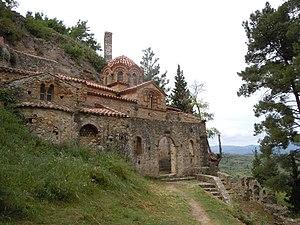
Monastère Perivleptos à Mistra - vue coté sud
Le monastère de la Péribleptos est un monastère de l’époque byzantine tardive situé dans l'ancienne ville médiévale de Mistra en Laconie dans le Péloponnèse en Grèce.